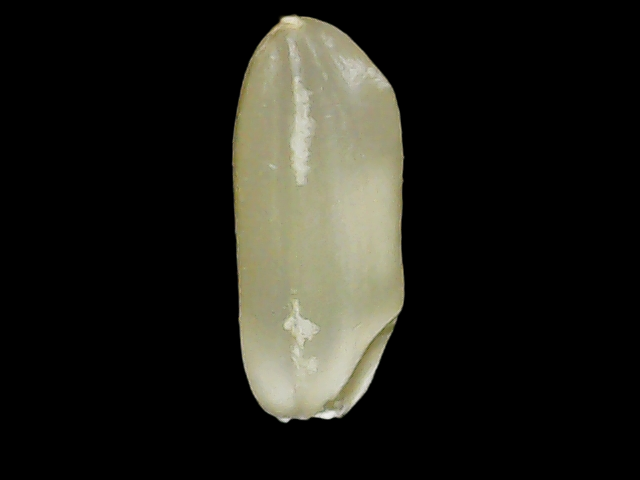
Rice variety: Binadhan23